Jannah

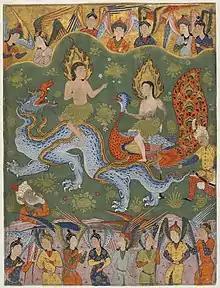
Adam and Eve, cast out from the Garden, along them the serpent and the peacock, who gave aid to Satan. Painting from a copy of the Fālnāmeh (Book of Omens) ascribed to Ja´far al-Sādiq.

Muslim scholars differ on whether the Garden of Eden, in which Adam and Eve (Adam and "Hawwa") dwelled before being expelled by God, is the same as the afterlife abode of the righteous believers: paradise. Most scholars in the early centuries of Islamic theology and the centuries onwards thought it was and that indicated that paradise was located on earth. It was argued that when God commanded Adam to "go down" ("ihbit") from the garden, that did not indicate a vertical movement (such as "falling" from a heaven above to earth), but instead was used in the same sense as Moses telling Israelites to "go down to Egypt".